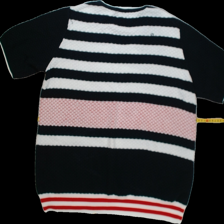
View: back
Type: Sweater
Category: Ladies
Brand: Not Applicable
Colors: Red, White, Blue
Material: 68% Acry 32% Wool
Pattern: Striped
Cut: Regular, C-collar
Size: 46
Season: All
Trend: No trend
Stains: Yes
Damage: 1 damage
Price range: <50
Recommended usage: Repair